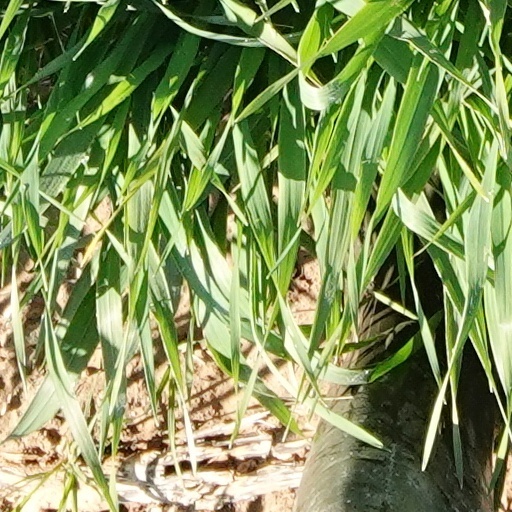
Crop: wheat